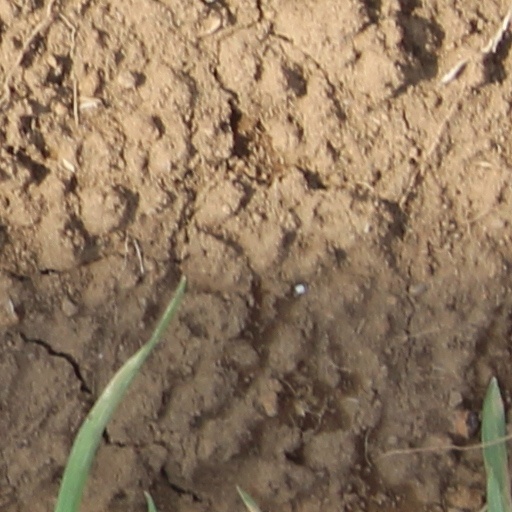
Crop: wheat